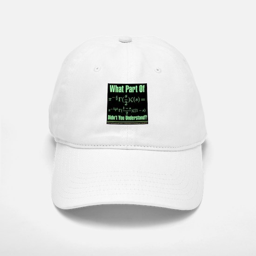
what part of person ? baseball baseball cap